Shlach

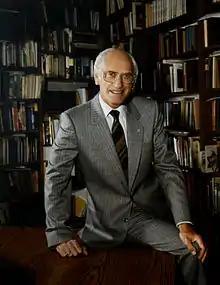
Plaut

Gunther Plaut argued that Exodus 35:3 includes the words "throughout your settlements" to make clear that the injunction not to kindle fire on the Sabbath applied not only during the building of the Tabernacle, to which the prohibition primarily related. Thus Numbers 15:32, reporting a man gathering sticks on the Sabbath, recorded a violation of Exodus 35:3.